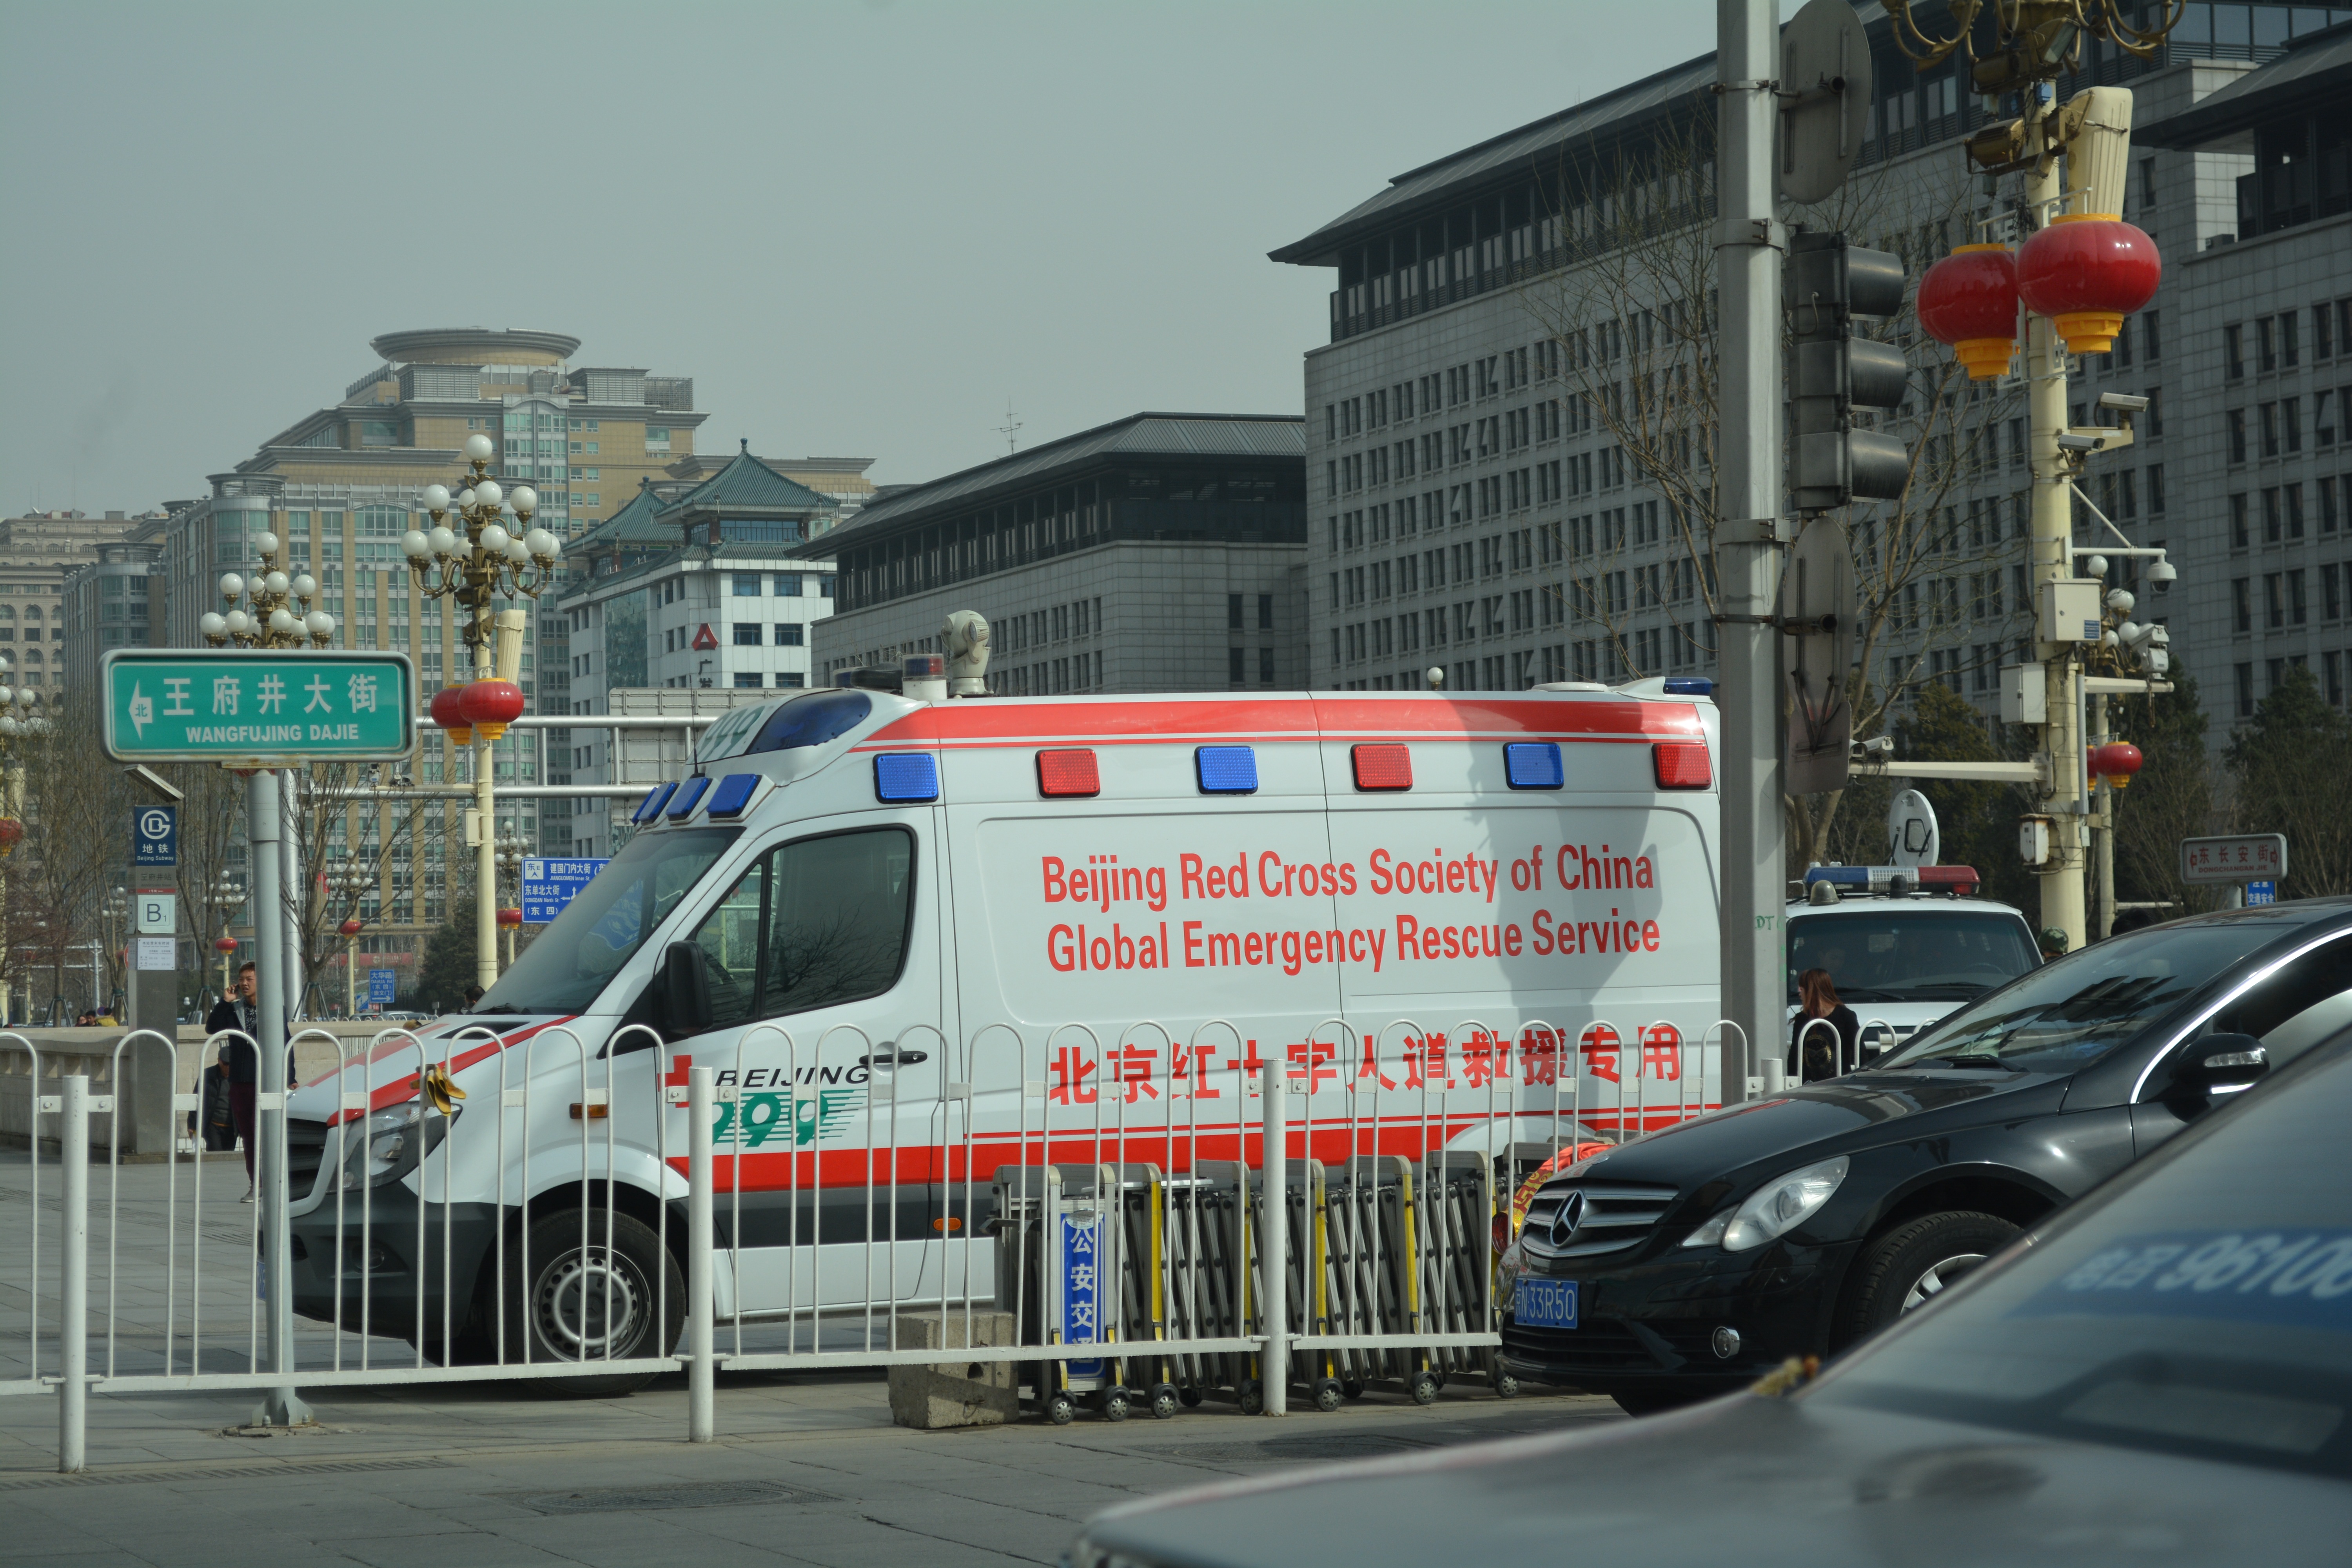
traffic, transport, vehicle, lane, public transport, emergency vehicle